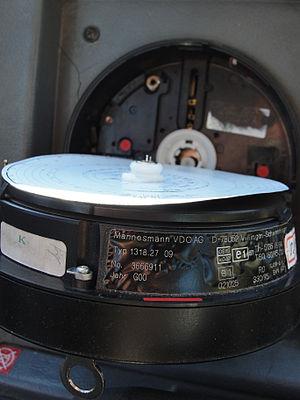
Chronotachygraphe Mannesmann-VDO ouvert, et son disque.
La réglementation sociale européenne harmonise les aspects des « temps de conduite et de repos des conducteurs de véhicules de plus de 3,5 t ou de plus de 9 places », dans les États membres ainsi que dans certains pays tiers. Cette réglementation du transport routier vise à limiter les problèmes liés à la sécurité et au loyalisme de la concurrence.
Kienzle est une importante entreprise allemande présente dans l'horlogerie et la mécanique de précision, particulièrement pour le transport routier.